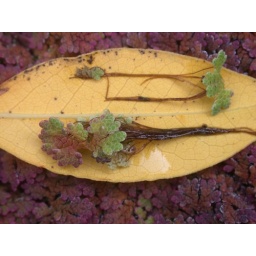
RedAzolla, two plants laid out on a leaf, floating on red azolla in the pond